Elvis Presley

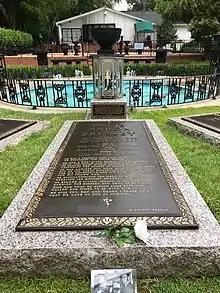

MGM filmed Presley in April 1972 for "Elvis on Tour", which went on to win the Golden Globe Award for Best Documentary Film for that year's Golden Globe Awards. His gospel album "He Touched Me", released that month, would earn him his second Grammy Award for Best Inspirational Performance. A fourteen-date tour commenced with an unprecedented four consecutive sold-out shows at New York's Madison Square Garden. The evening concert on July 10 was issued in LP form a week later. "" became one of Presley's biggest-selling albums. After the tour, the single "Burning Love" was released—Presley's last top ten hit on the U.S. pop chart. "The most exciting single Elvis has made since 'All Shook Up, wrote rock critic Robert Christgau.